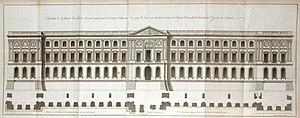
«